Lucienne Velu

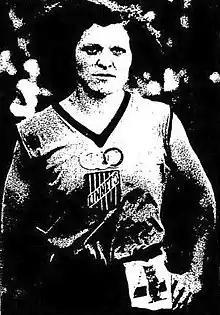
Lucienne Velu en 1934.jpg

Lucienne Velu-Chapillon, Mrs Odoul (born Lucienne Antoinette Velu; 28 January 1902 – 12 June 1998) was a French athlete and basketball player. She was inducted into the French Basketball Hall of Fame, in 2011. She was born Paris and died in Quincy-sous-Senart.